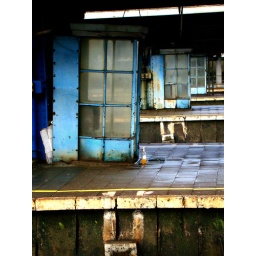
Platform at Bruxelles-Sud train station, in which remains a mid full bottle